Filippo Nogarin

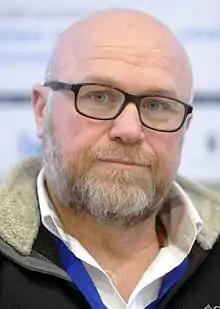

He is a member of the Five Star Movement and he served as Mayor of Livorno from 9 June 2014 to 11 June 2019.